A Rare Bird

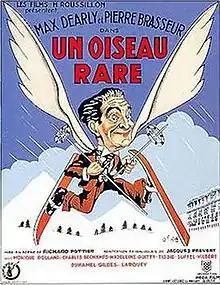

A Rare Bird (French: Un oiseau rare) is a 1935 French comedy film directed by Richard Pottier and starring Pierre Brasseur, Max Dearly and Monique Rolland. The film's sets were designed by the art directors Robert Hubert and Jacques Krauss. It is based on the 1934 novel "Three Men in the Snow" by Erich Kästner.